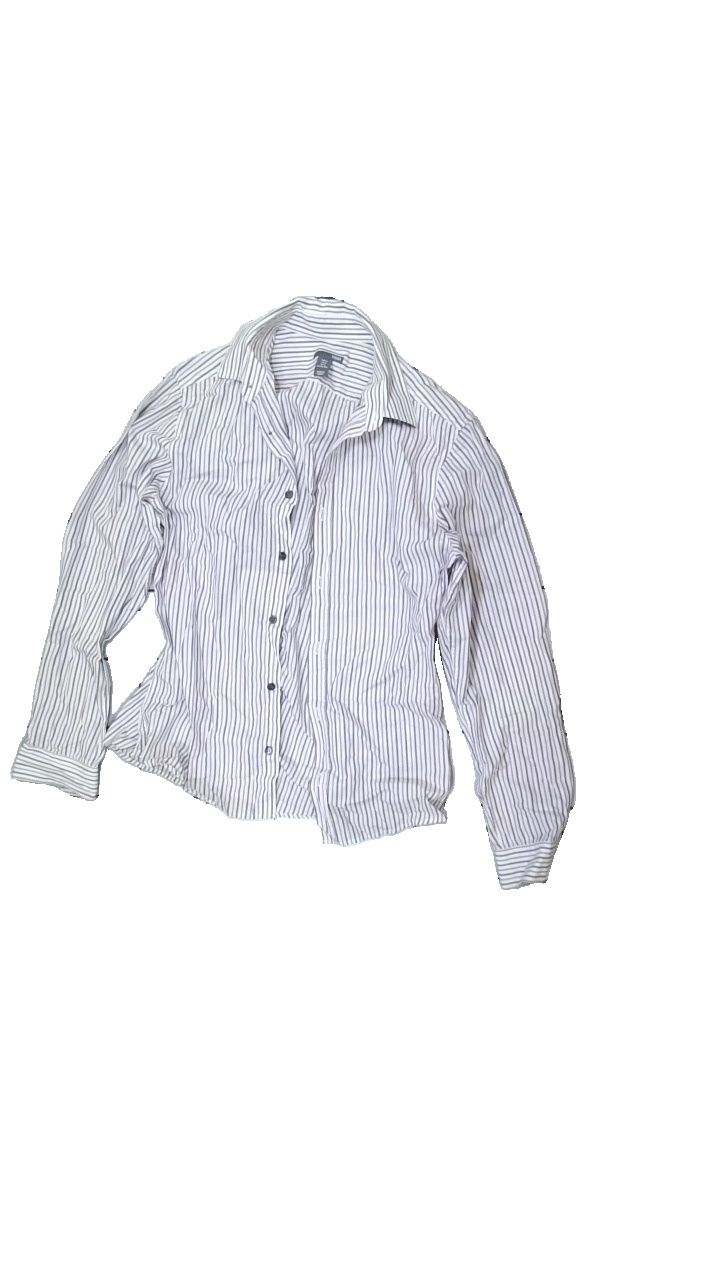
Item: Shirt (Ladies)
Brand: H&m
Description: Stripped shirt
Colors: White, Purple
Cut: Regular
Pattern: Striped
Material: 100% Cotton
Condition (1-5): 2
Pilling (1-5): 5
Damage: stain
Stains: Minor
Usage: Recycle
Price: <50